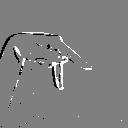
ASL letter: p